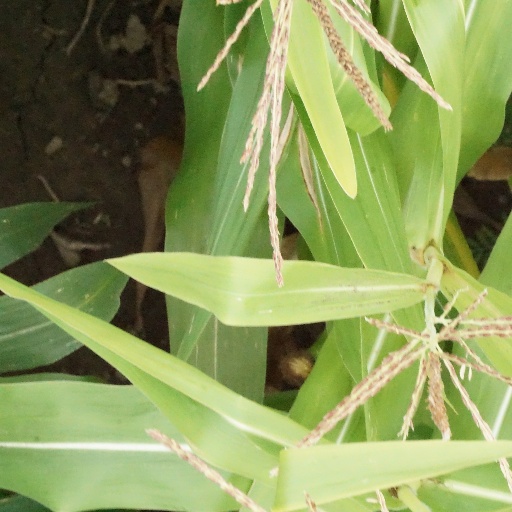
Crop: maize; corn